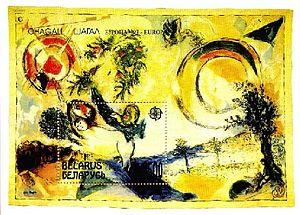
Marc Chagall, né Moïche Zakharovitch Chagalov, est un peintre et graveur, né le 7 juillet 1887 à Liozna, près de Vitebsk, en Biélorussie, naturalisé français en 1937, et mort le 28 mars 1985, à Saint-Paul-de-Vence, où il est enterré.